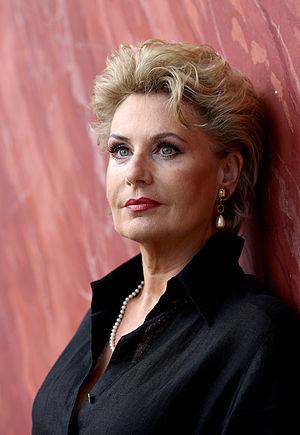
Doris Soffel est une mezzo-soprano allemande.